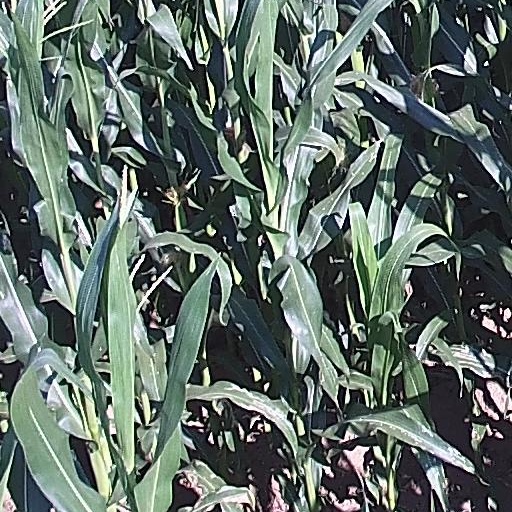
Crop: maize; corn